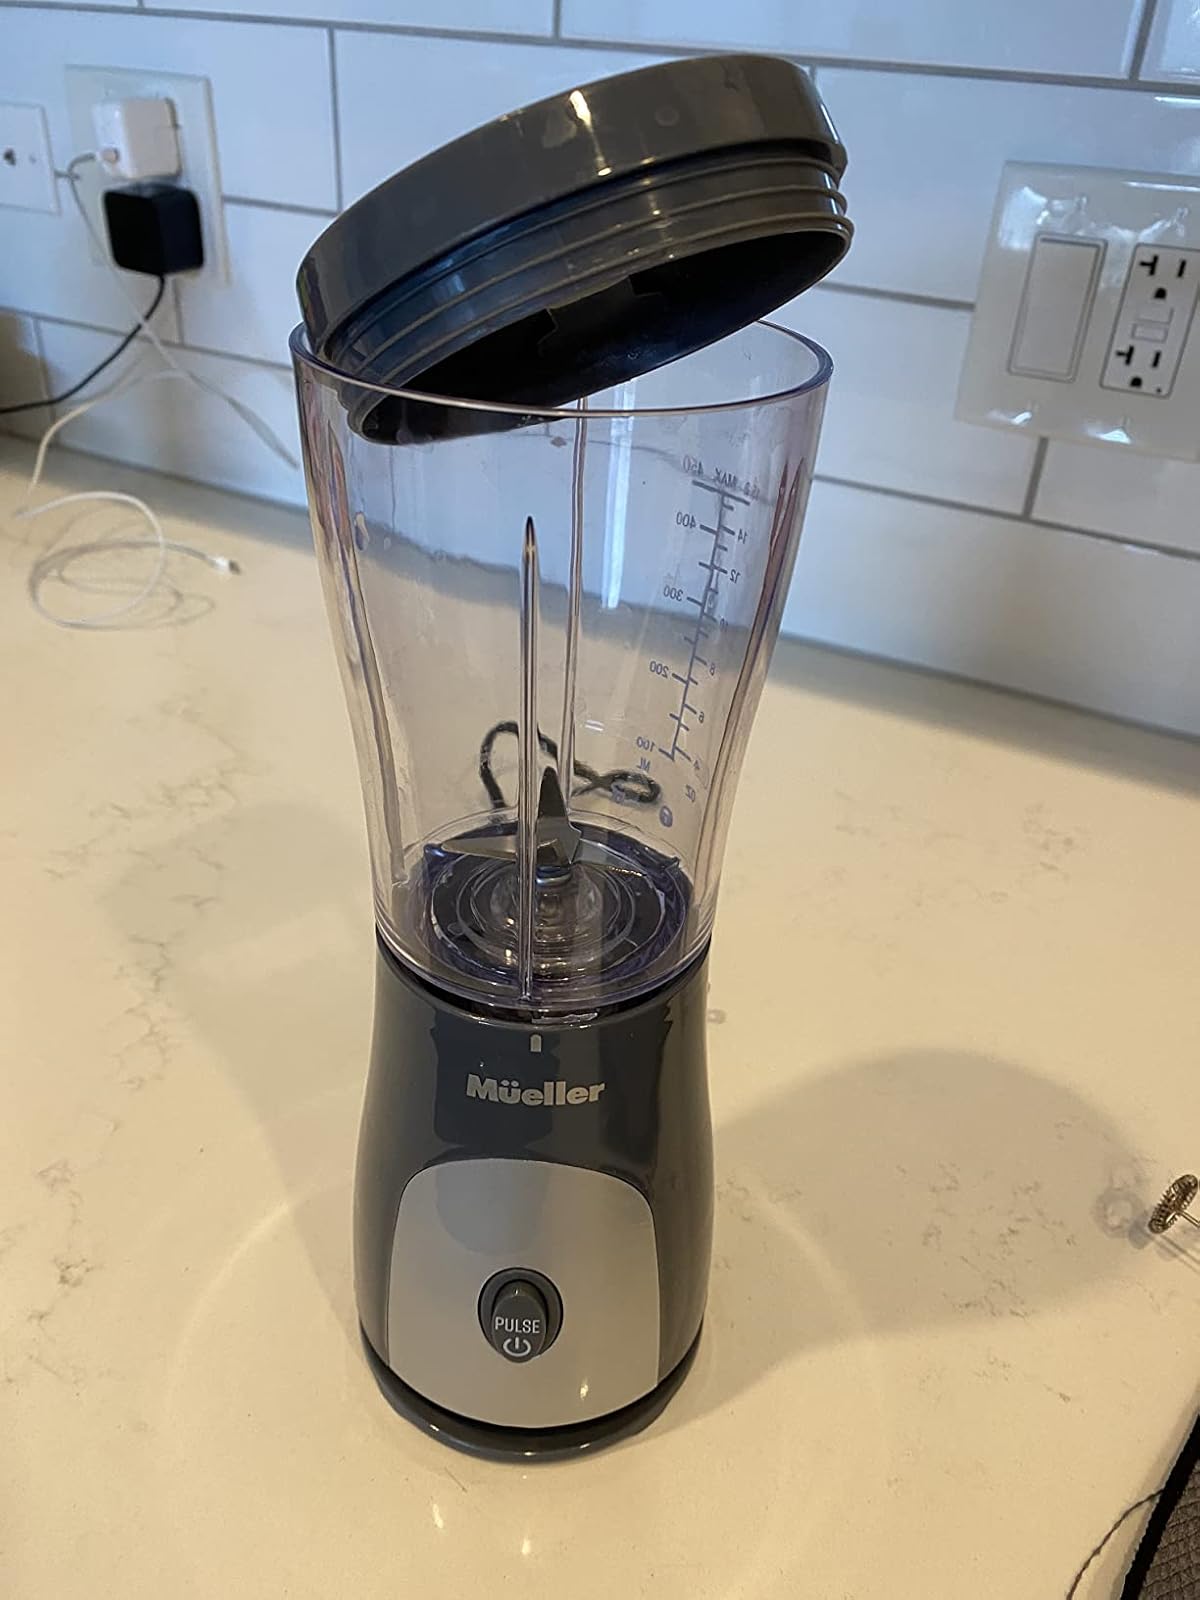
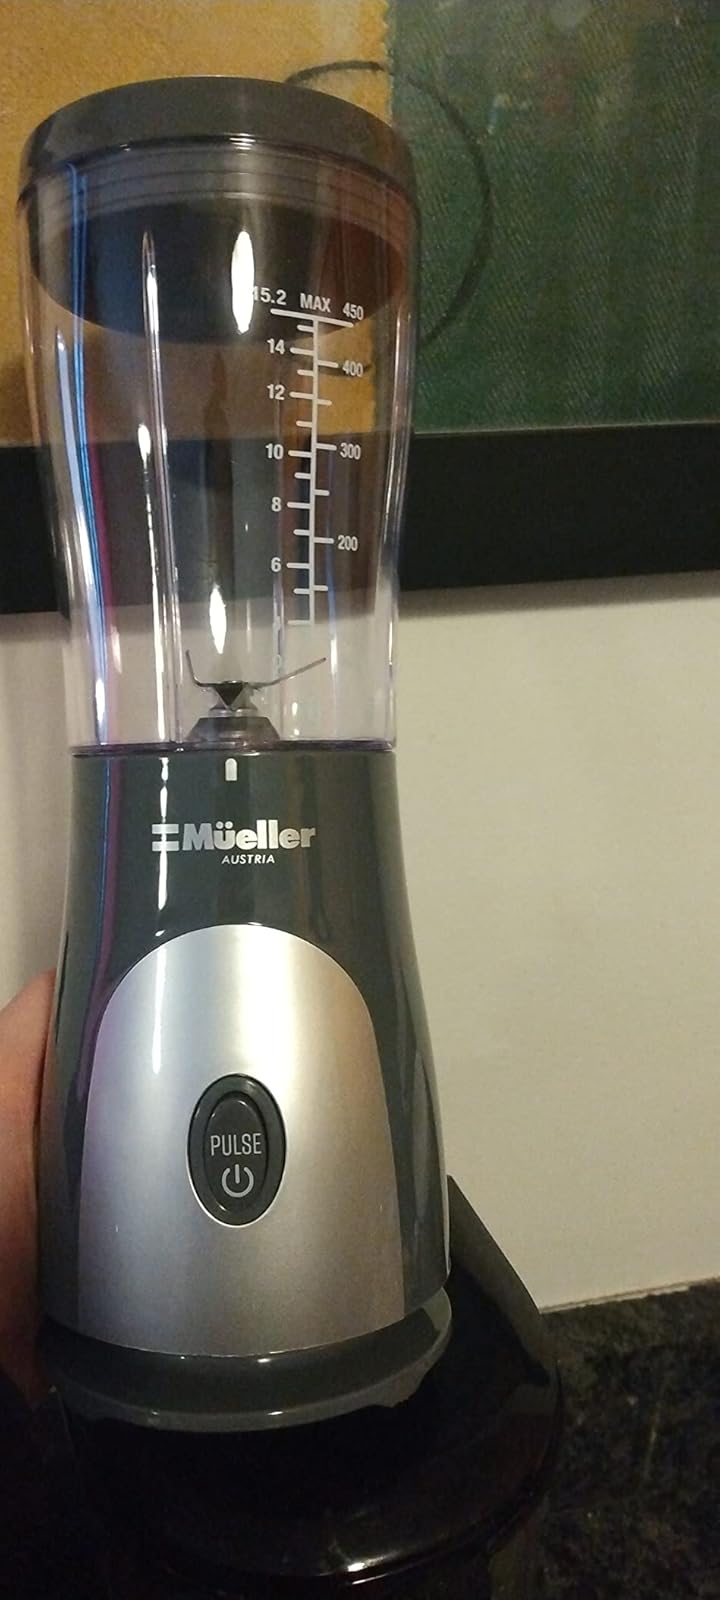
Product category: items_blender
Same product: yes